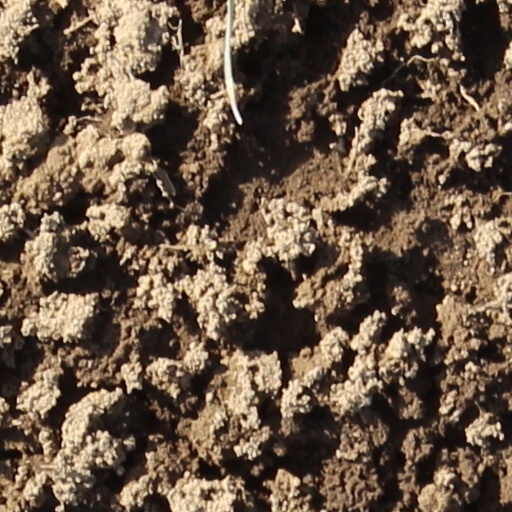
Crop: wheat